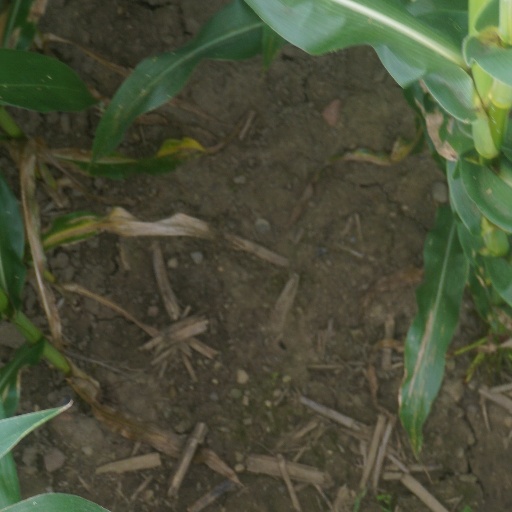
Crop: maize; corn